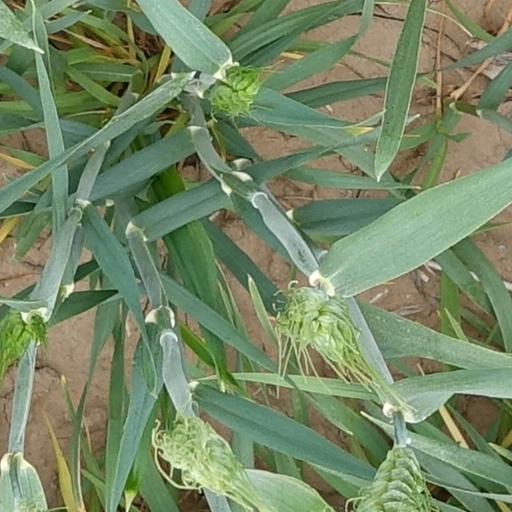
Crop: wheat